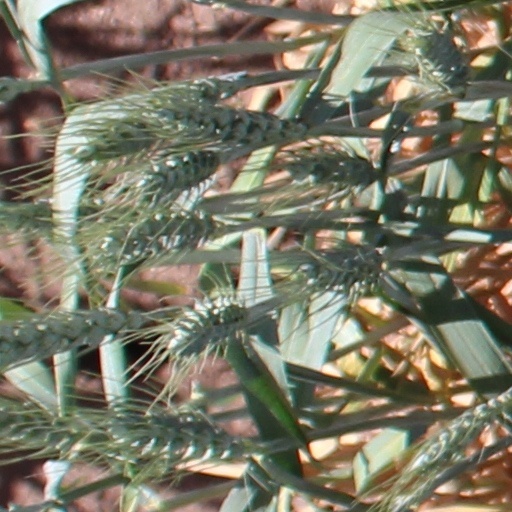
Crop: wheat